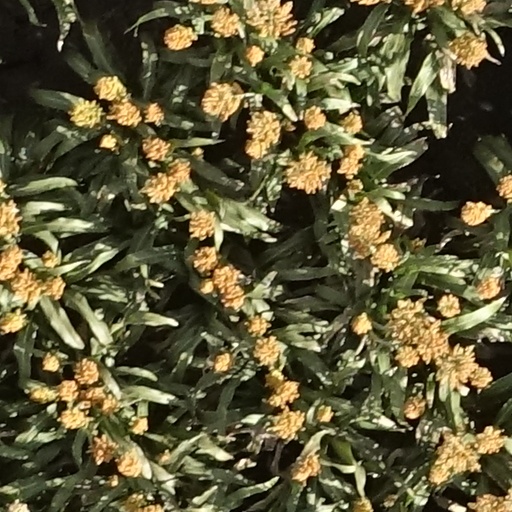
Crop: sorghum